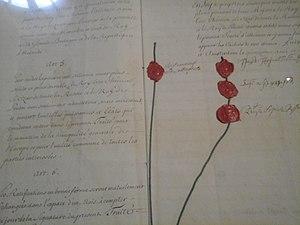
Traité d'alliance et de garantie réciproque entre la France, la Russie et la Prusse signé le 15 août 1717 à Amsterdam. Cahier fermé H 37,7 cm X L 23,7 cm. Original en français du texte signé par le royaume de France et l'empire de Russie. Cahier papier de 24 pages
Le comte Gavriil Ivanovitch Golovkine, né en 1660, décédé le 20 juillet 1734, est un homme politique russe qui fut président du collège des Affaires étrangères et chancelier de l'empire russe de 1709 à 1734. Ce fut un politicien habile, capable de maintenir son influence sous les règnes de Pierre Iᵉʳ, de Catherine Iʳᵉ, de Pierre II et d'Anne Iʳᵉ.
Pierre-Antoine de Châteauneuf, marquis de Castagnères, est un homme politique et diplomate français, né à Chambéry en 1644 et mort en 1728.